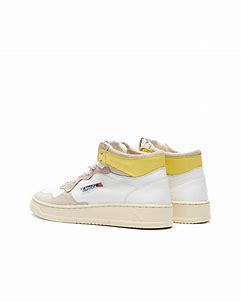
Brand: Autry
Model: Action Shoes Autry Action Autry 01